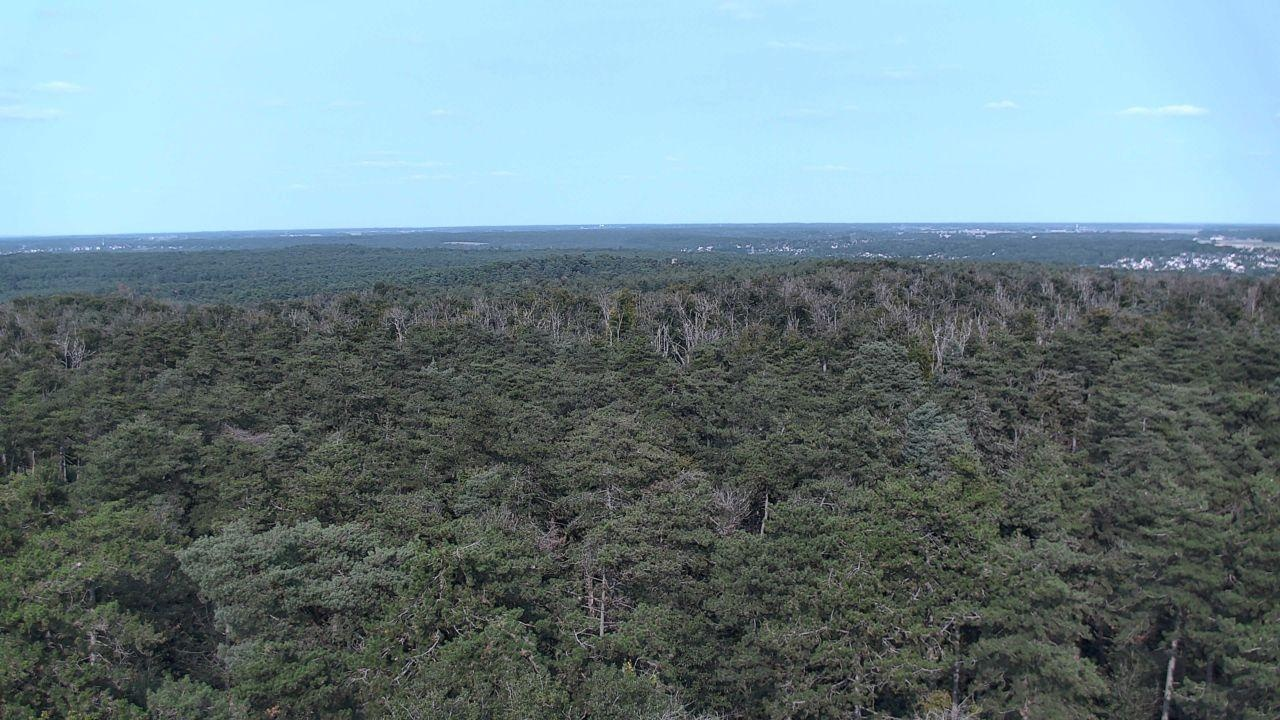
Fire: no
Smoke: no